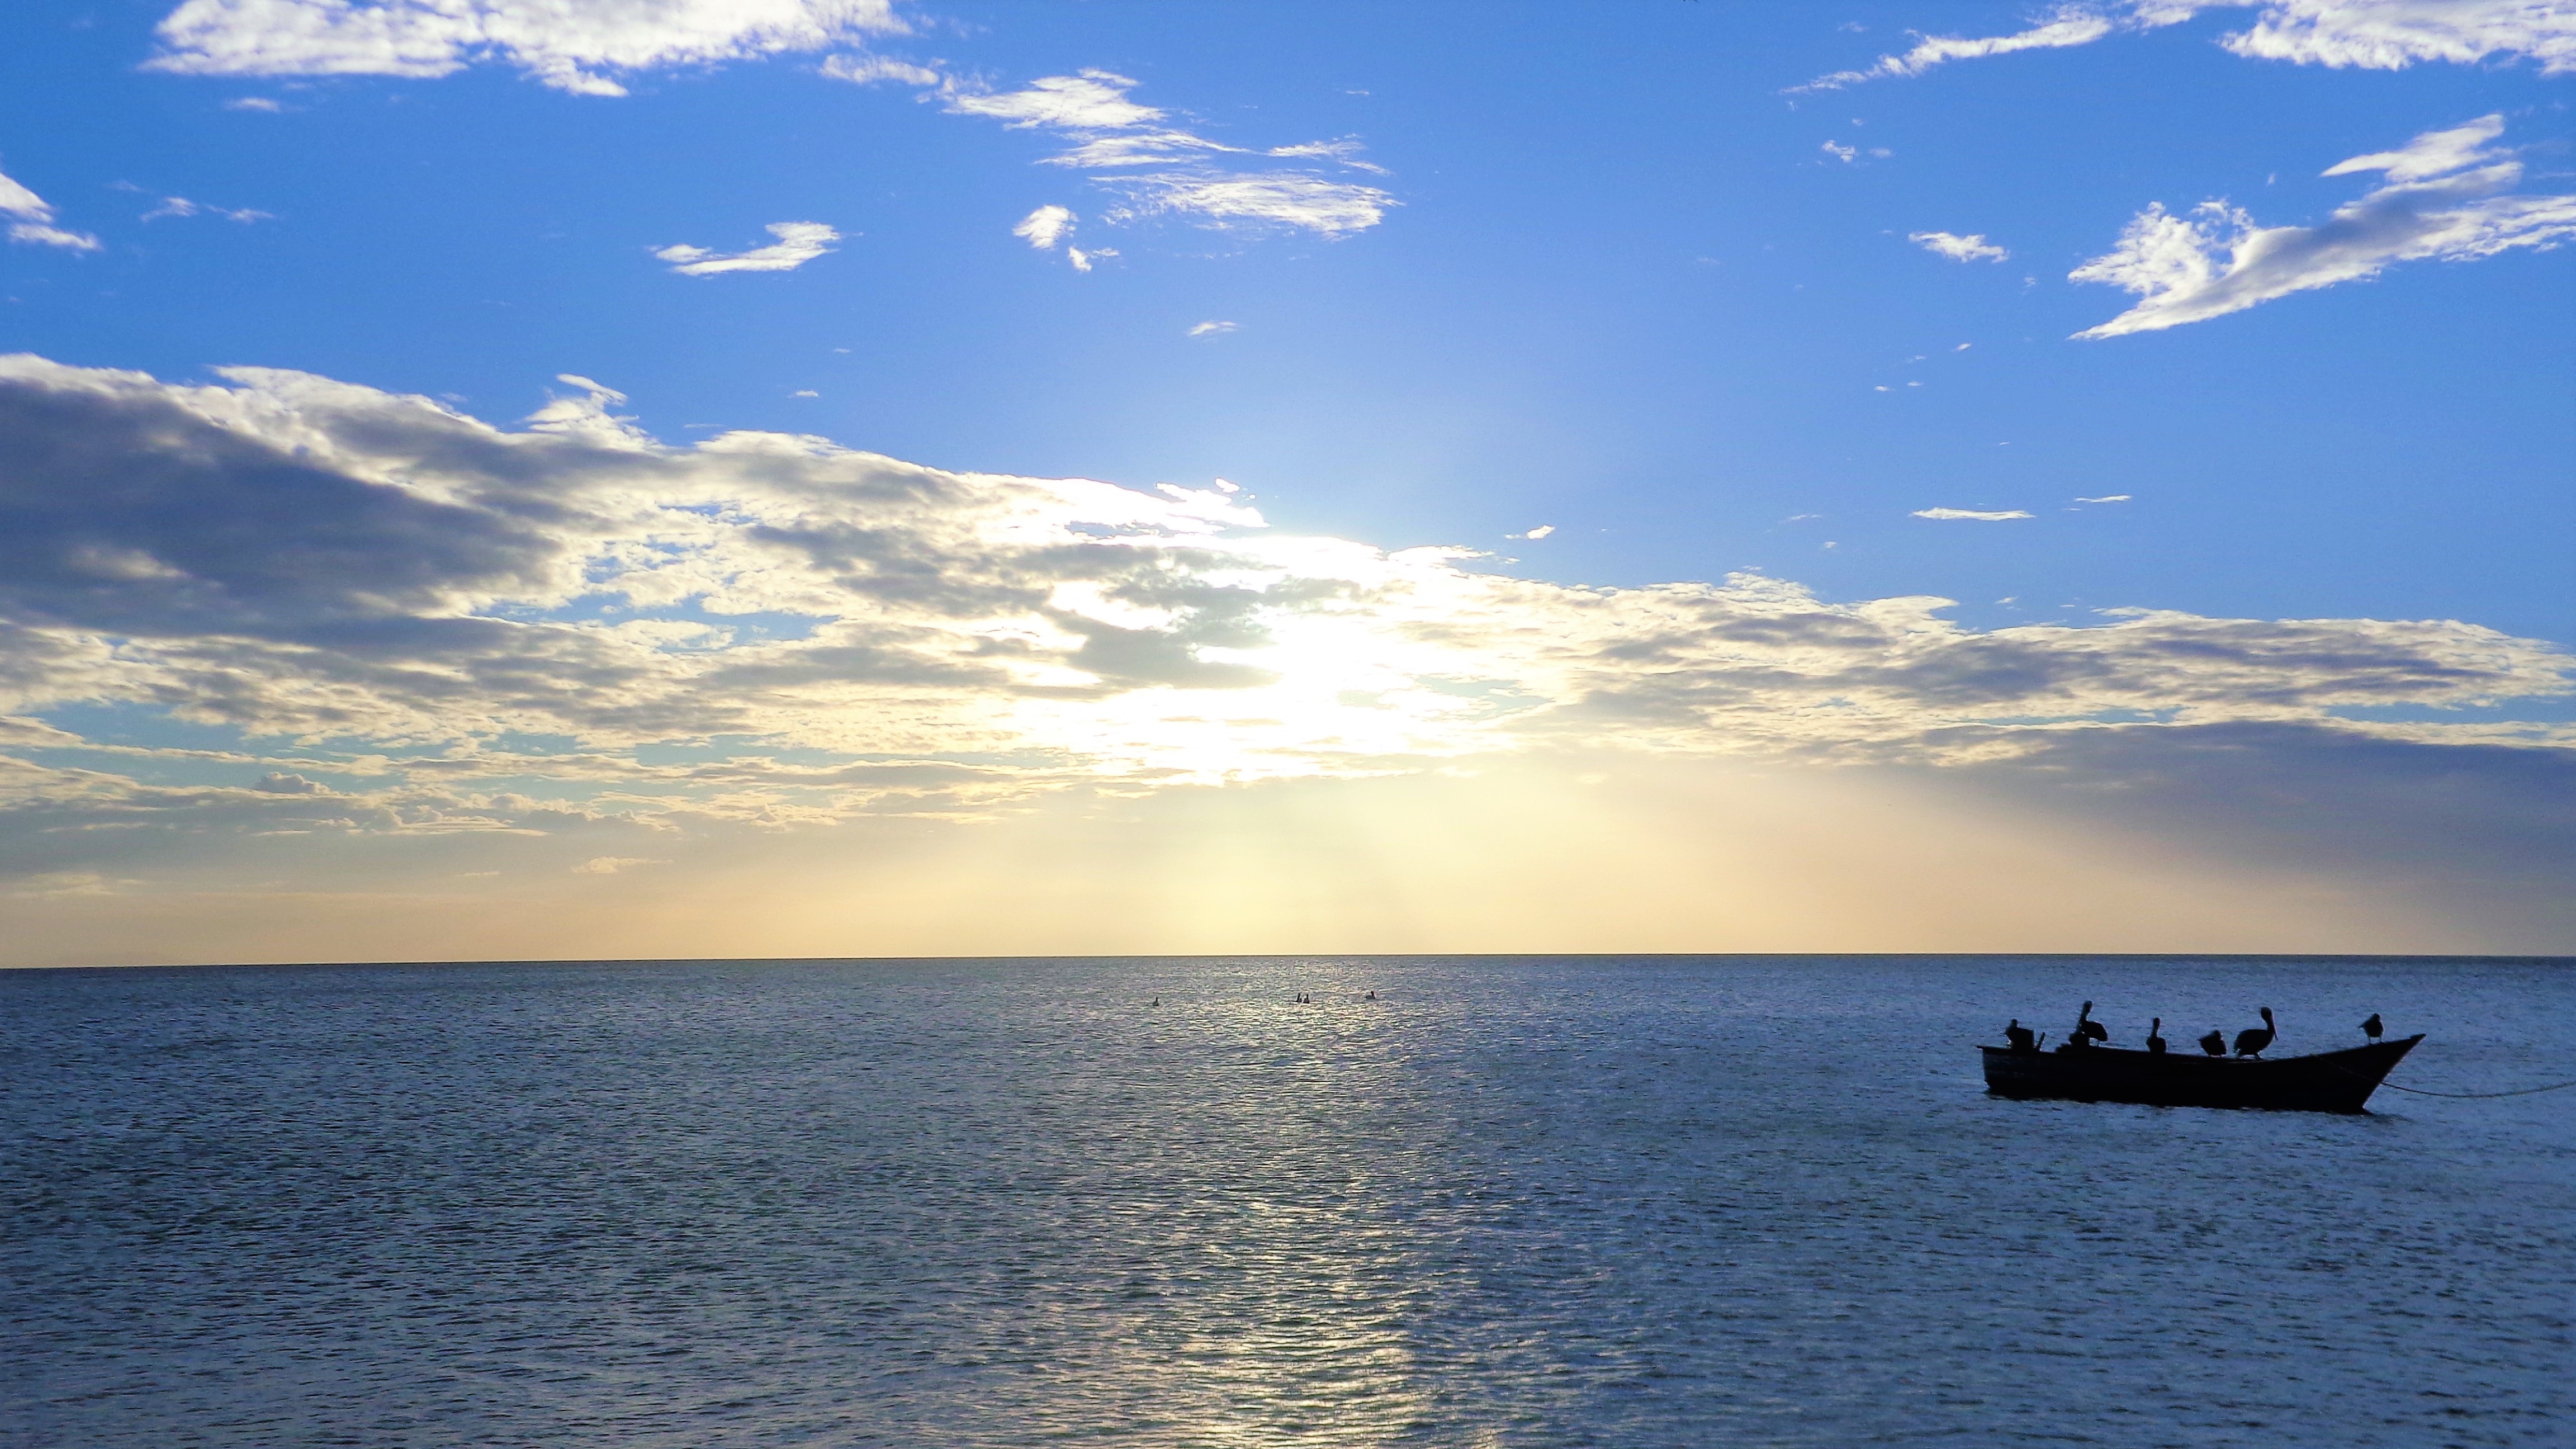
beach, landscape, sea, coast, ocean, horizon, cloud, sky, sunrise, sunset, boat, sunlight, shore, dawn, canoe, dusk, vehicle, holiday, bay, body of water, is, venezuela, costa, afterglow